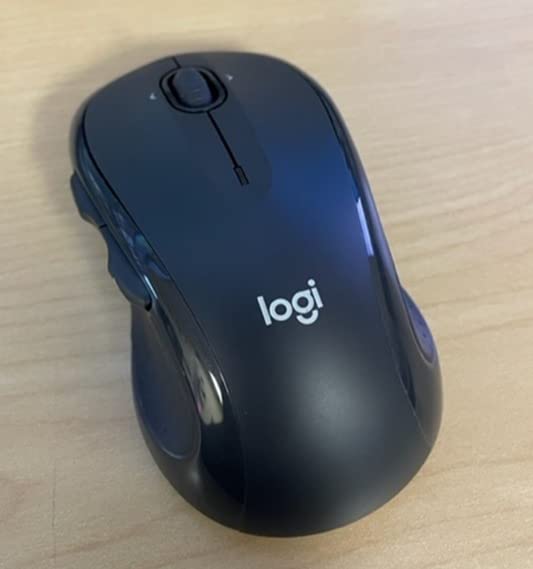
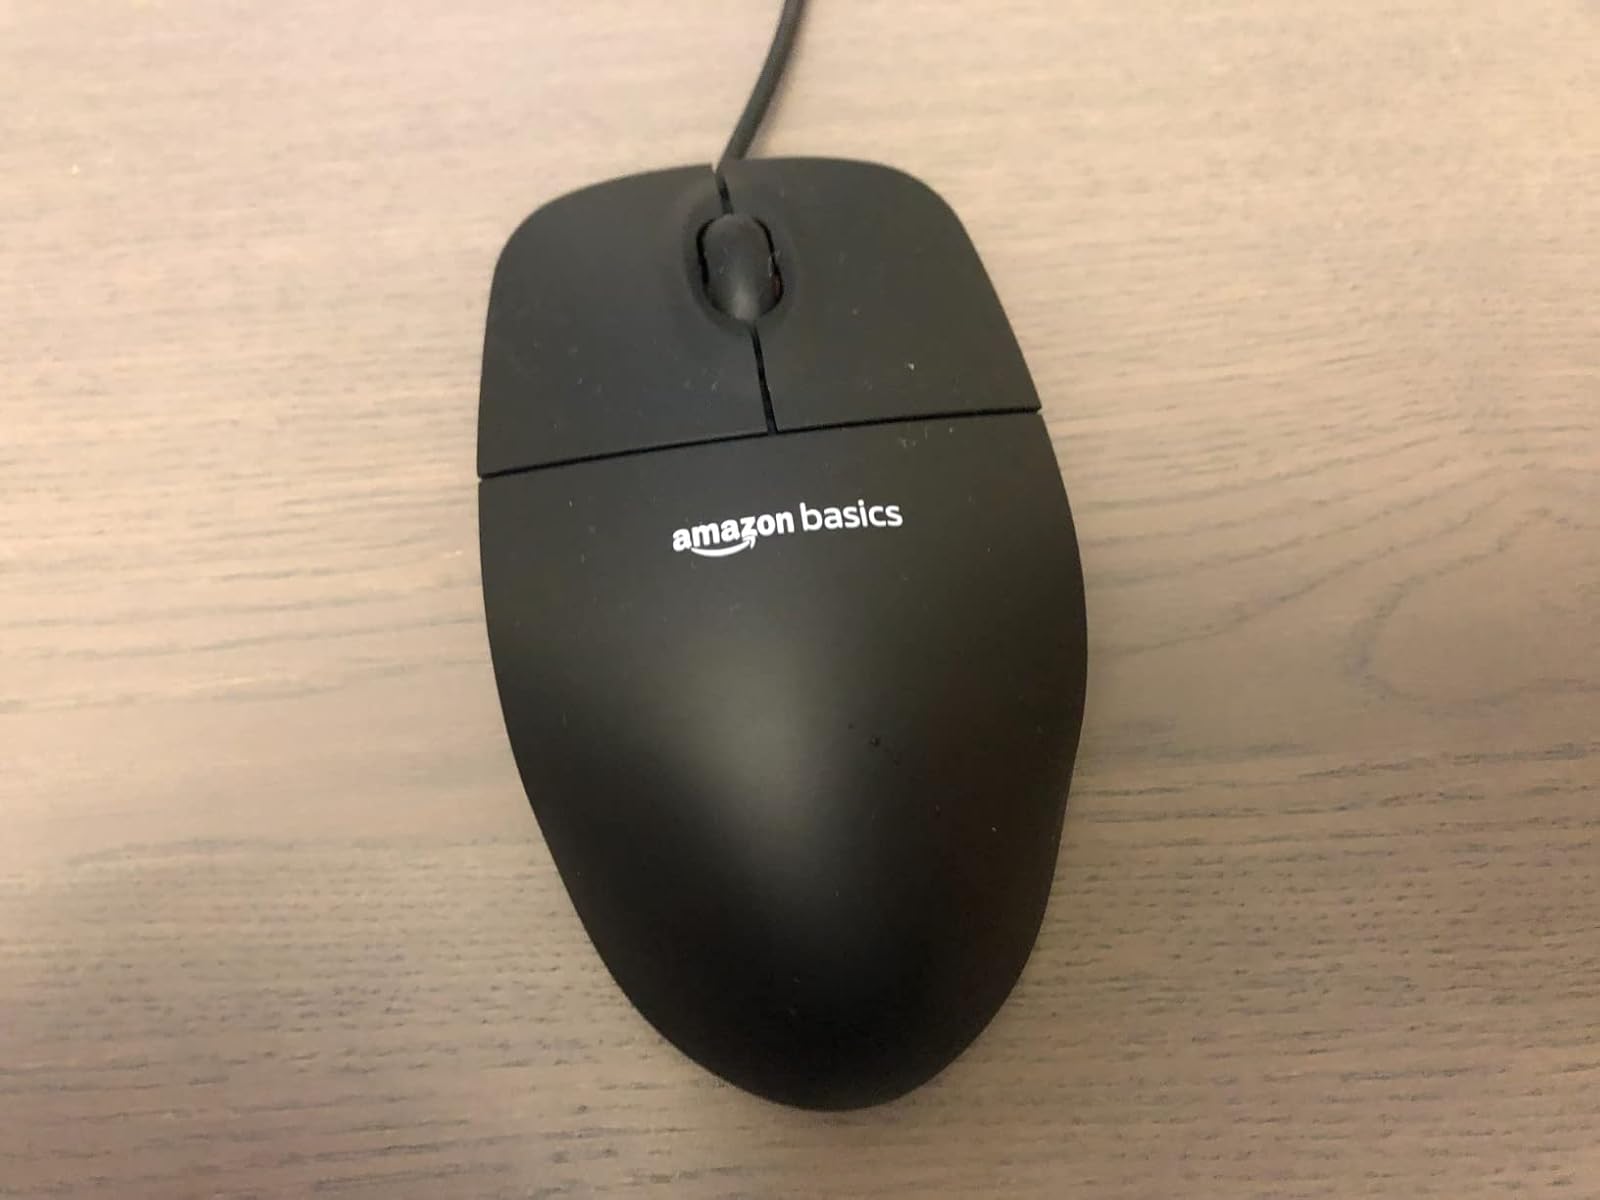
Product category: mouse
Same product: no